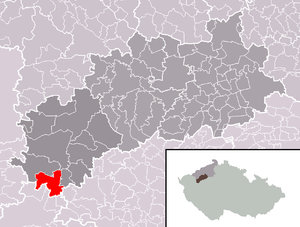
Blatno est une commune du district de Louny, dans la région d'Ústí nad Labem, en République tchèque. Sa population s'élevait à 521 habitants en 2018.